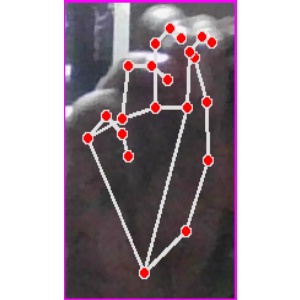
अक्षर: ङ